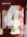
Number: 4